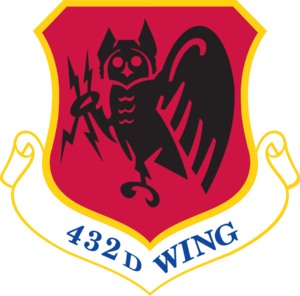
Voici une liste des installations de la United States Air Force.
Les attaques aériennes américaines au Pakistan sont liées au conflit armé du Nord-Ouest du Pakistan et ont lieu depuis 2006 dans les régions tribales et se sont fortement intensifiées depuis.